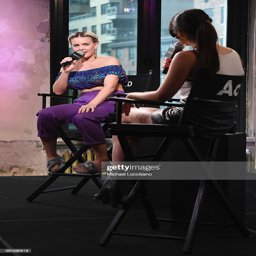
person attends the presentation to discuss her new single .